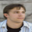
Label: man